Answer in natural language. Consider the 3D positions of the objects in the scene and not just the 2D positions in the image. Is the centerpoint of  Window (highlighted by a blue box) at a higher height than gray modern sofa with pillows (highlighted by a green box)? Choose between the following options: yes or no
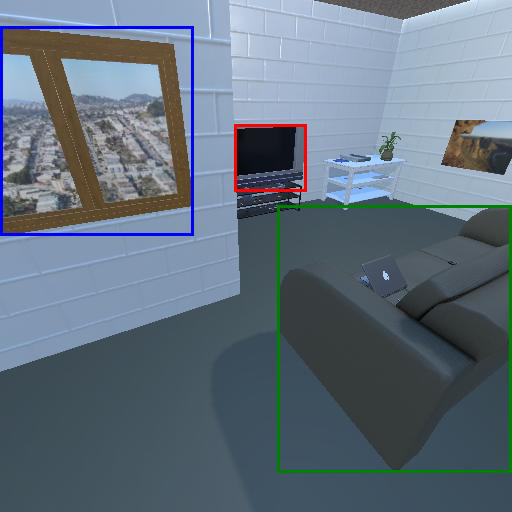
<answer>yes</answer>